Oscarsteatern

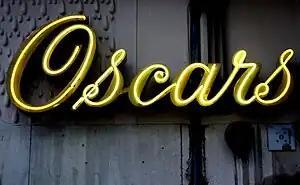
Oscarsteatern marquee sign

Oscarsteatern (English: Oscar Theatre), also known simply as Oscars, is one of Stockholm's private theatres and is the best-known musical theatre in Sweden. It is located at Kungsgatan 63 in central Stockholm.